Ørsta Church

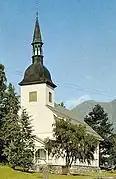
View of the church

Ørsta Church is a parish church of the Church of Norway in Ørsta Municipality in Møre og Romsdal county, Norway. It is located in the village of Ørsta. It is the church for the Ørsta parish which is part of the Søre Sunnmøre prosti (deanery) in the Diocese of Møre. The white, wooden church was built in a long church design in 1864 using plans drawn up by the architects Heinrich Ernst Schirmer and Wilhelm von Hanno. The church seats about 350 people.